Madam La Compt

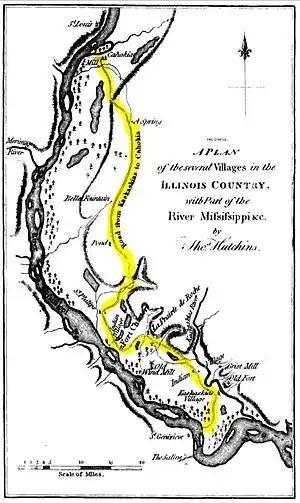
Yellow highlighted map image of the "Road from Kaskaskias to Cahokia" from the 1778 Thomas Hutchins map "Several Villages in the Illinois Country with Part of the River Mississippi". Printed in Francis Parkman's "The Conspiracy of Pontiac and the Indian War after the Conquest of Canada".

Louis negotiated for peace between Native Americans and the British after the end of the French and Indian War (1754–1763), when the French were defeated. Their relationship became complicated in the days leading up to the Revolutionary War and as Louis tried to thwart the British emergence in the fur trade in the area. Louis planned a visit with Gros Loup to meet British Lieutenant Governor Henry Hamilton in Detroit in 1778. Loup went with Hamilton during his August 6 to October 27, 1778 voyage along the upper Maumee River during the war. Hamilton planned to stage an attack against St. Louis from St. Louis, but needed Native American allies to be successful.